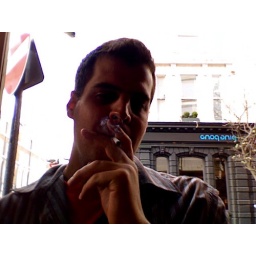
My ugly mug in harlem, eating dixie fried food